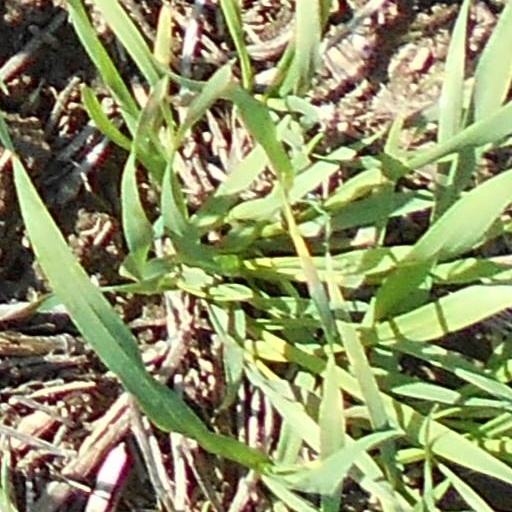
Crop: wheat